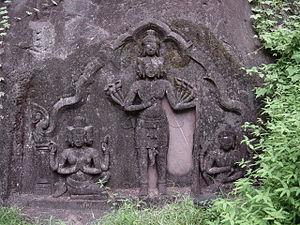
Bas-relief à l'extérieur du Vat Phou
Le Vat Phou surplombe une colline des monts Pasak, située dans la province de Champassak, à l’extrême sud du Laos. Le point culminant de la chaîne de montagne, le Phou Kao, a une forme particulière, identifiée dans l’antiquité à un lingam, symbole phallique de Shiva, d’où son nom ancien de Lingaparvata, et sa réputation de montagne sacrée. Une source présente sur le site a vraisemblablement incité les anciens rois de la région à installer là un sanctuaire shivaïte.